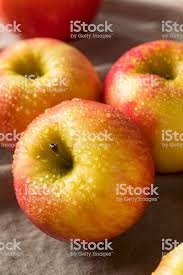
Label: apple